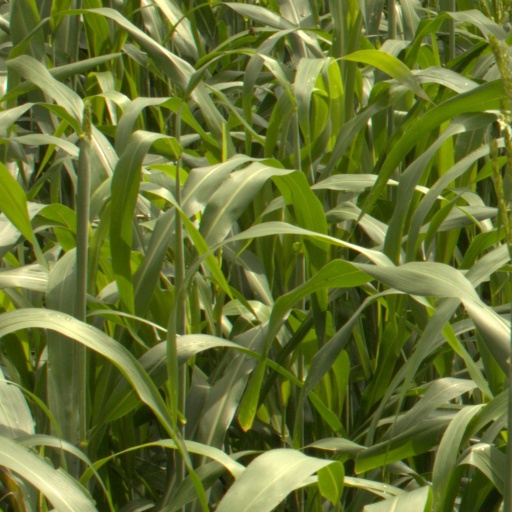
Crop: sorghum